Galcon 2

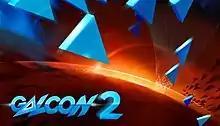

Galcon 2 is a multiplayer real-time strategy video game for Windows, Linux, Mac OS X, Android and iOS created by American indie developer Phil Hassey and released in 2014. Like other games in the Galcon series, it is set in outer space and involves maneuvering fleets of ships to capture enemy planets.